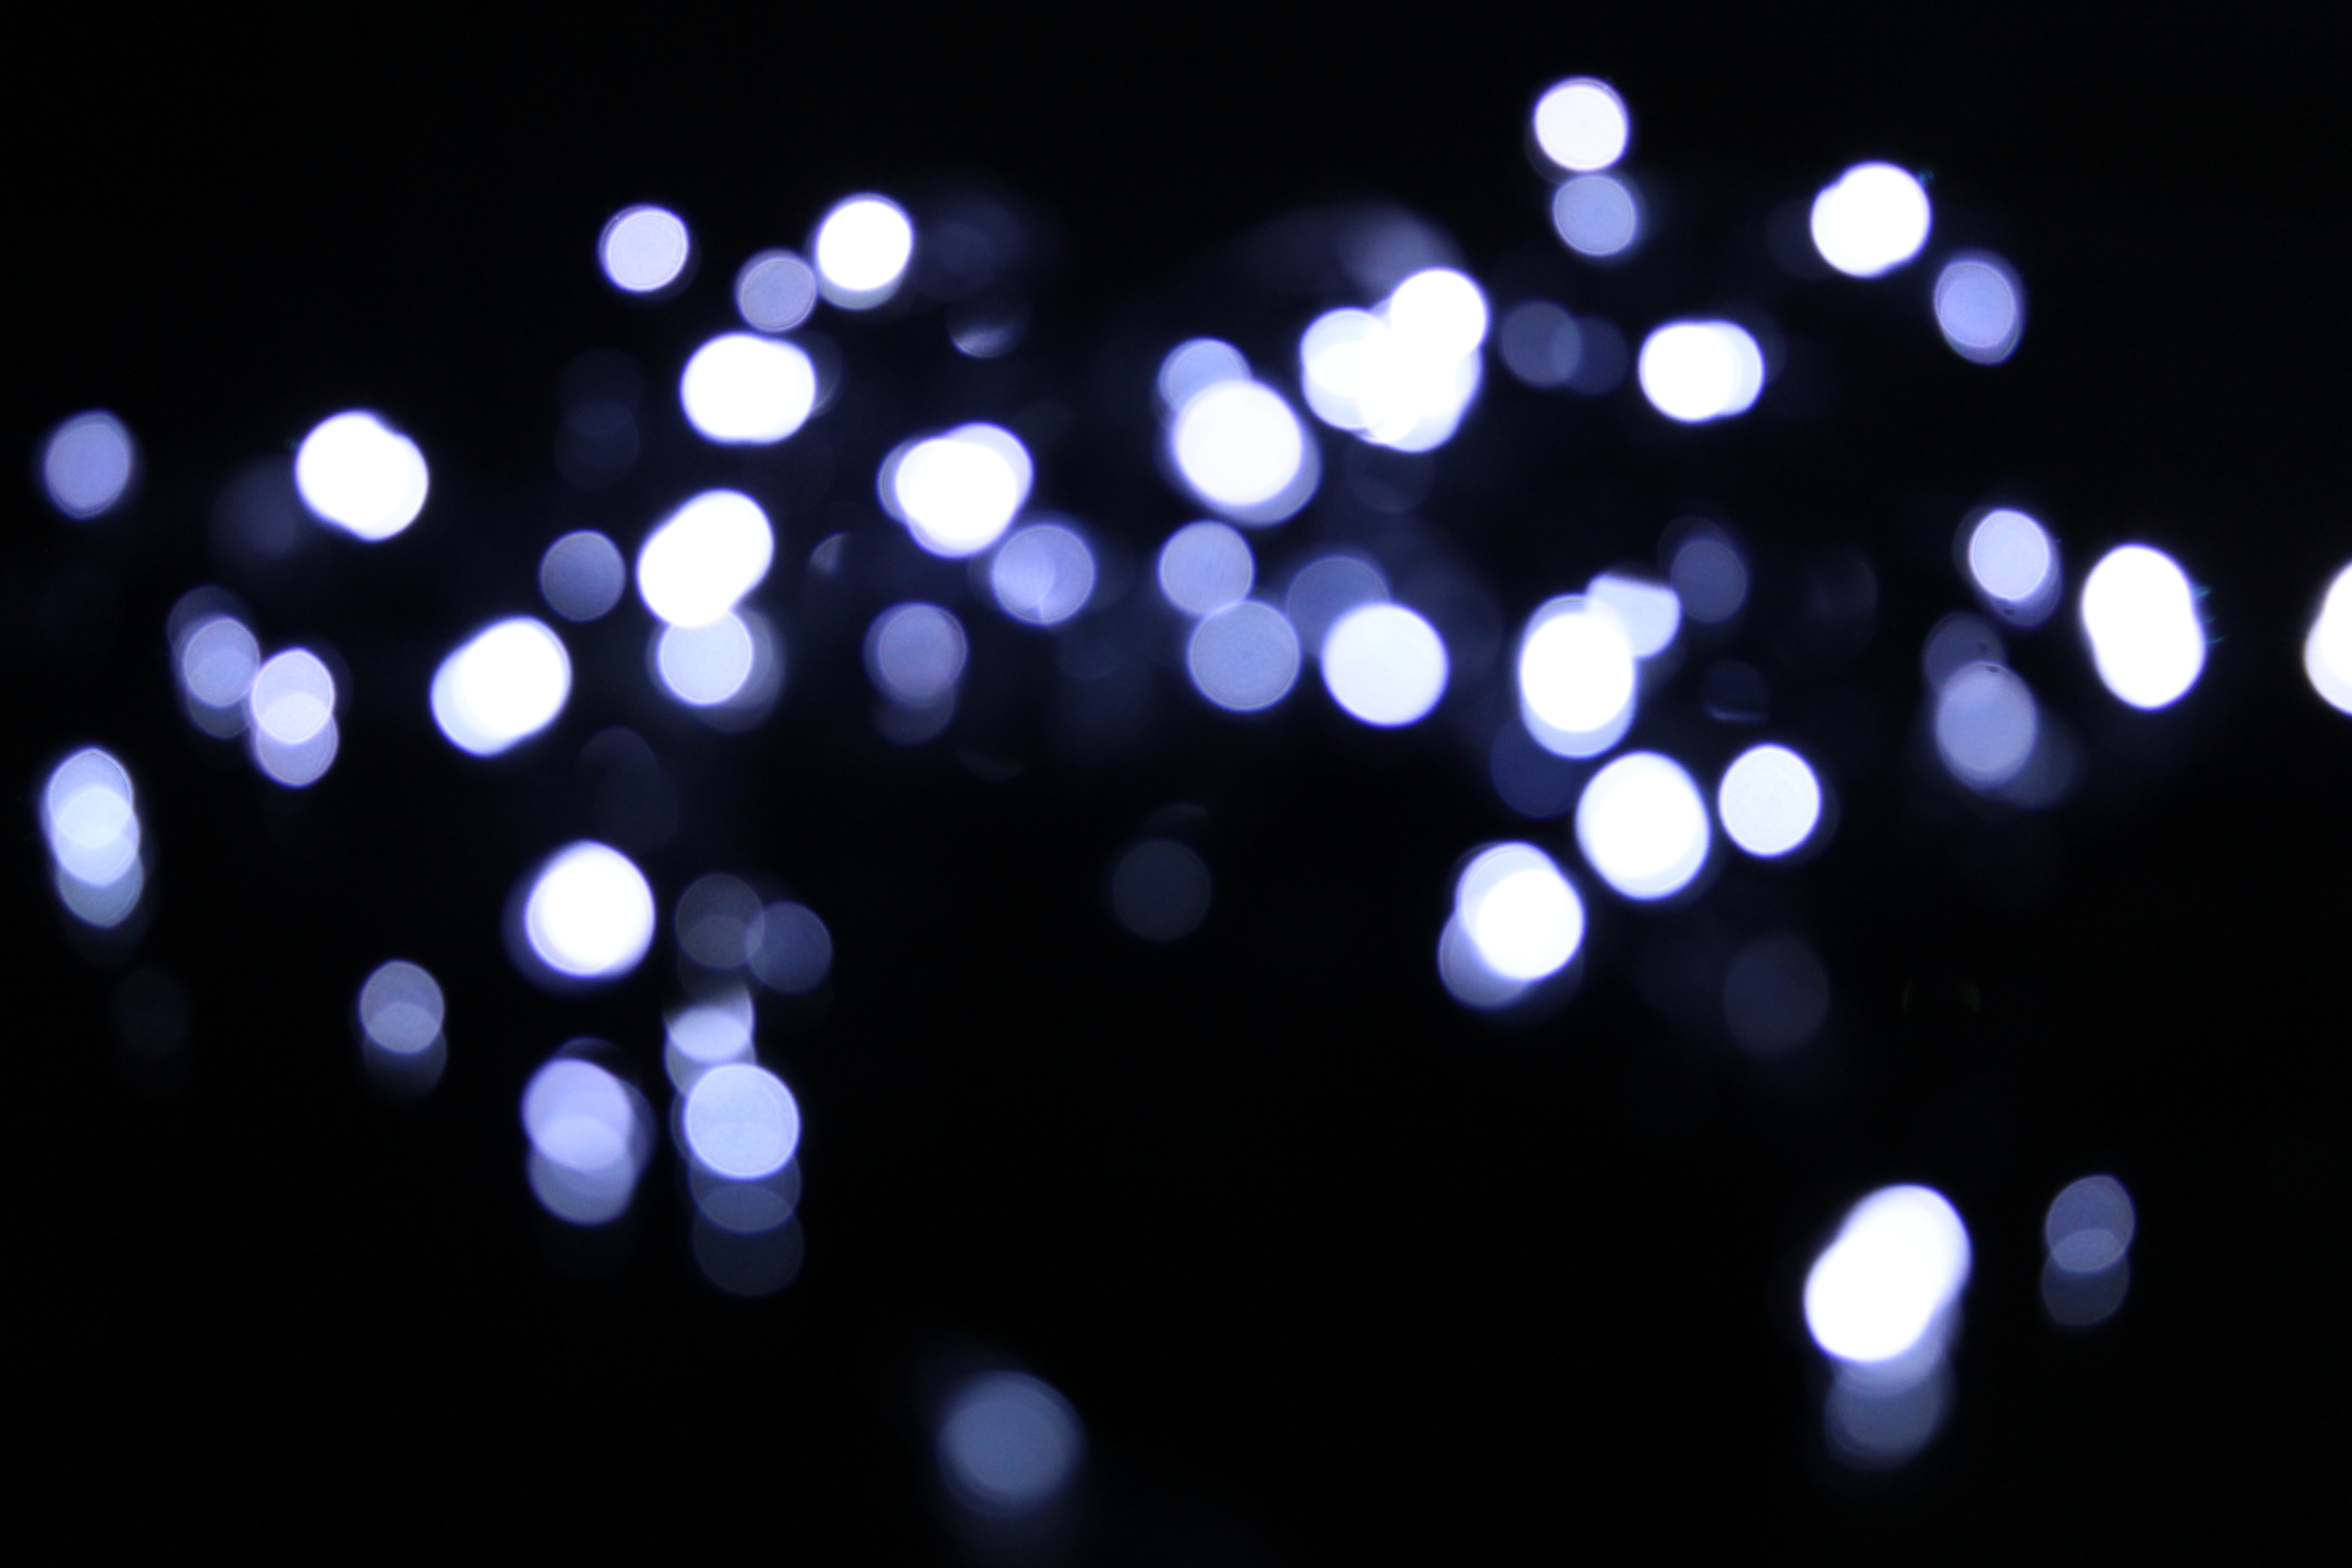
light, bokeh, blur, night, sunlight, line, darkness, blue, blurred, lighting, circle, lens flare, art, blurry, shape